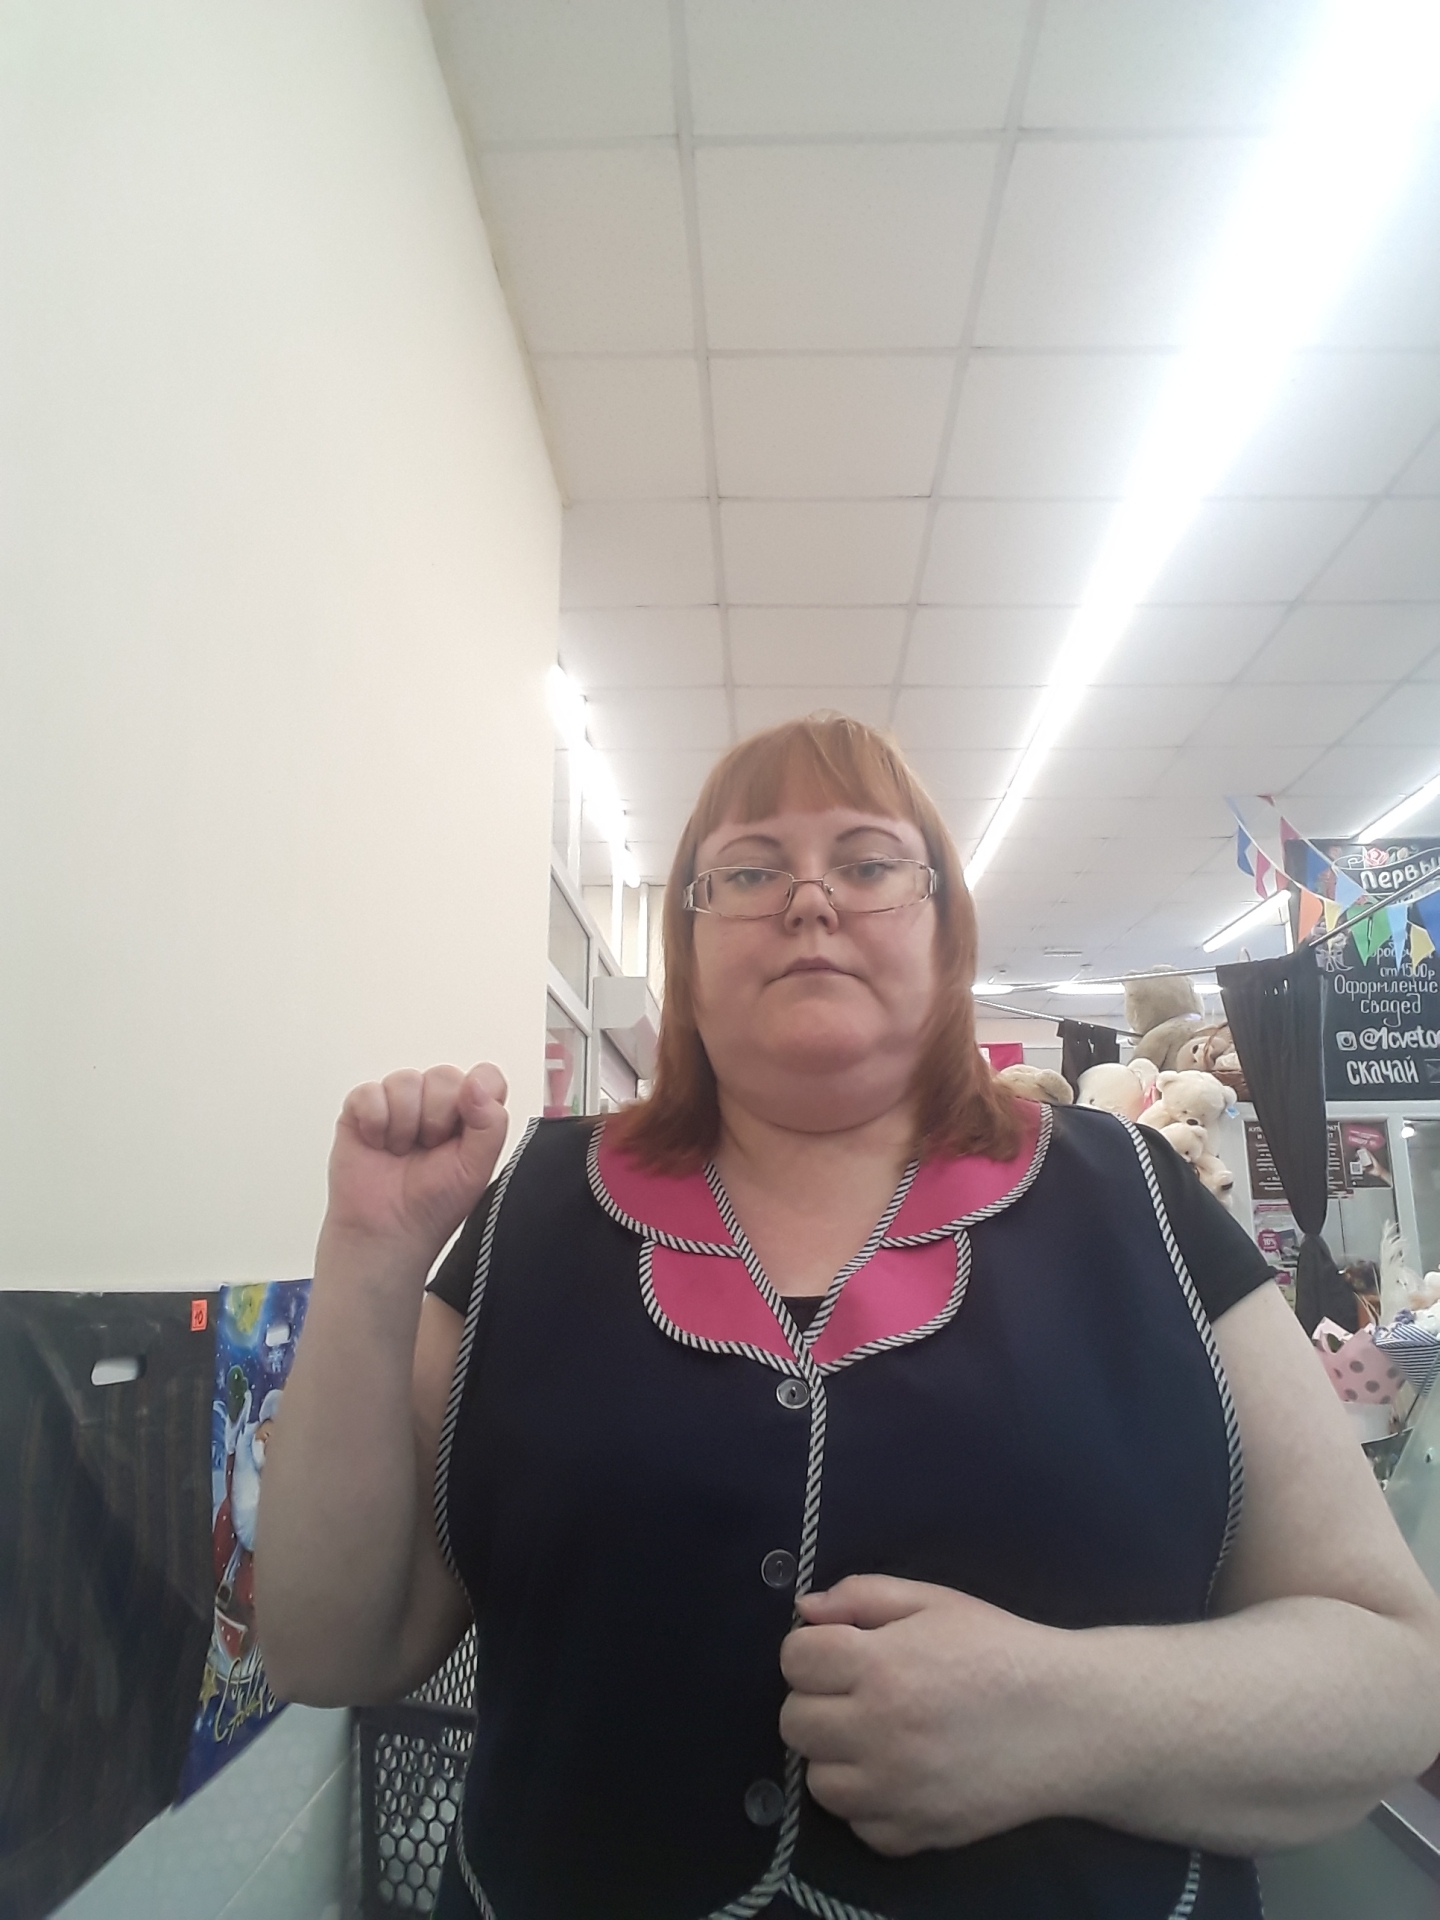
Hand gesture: fist